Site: brandenburg
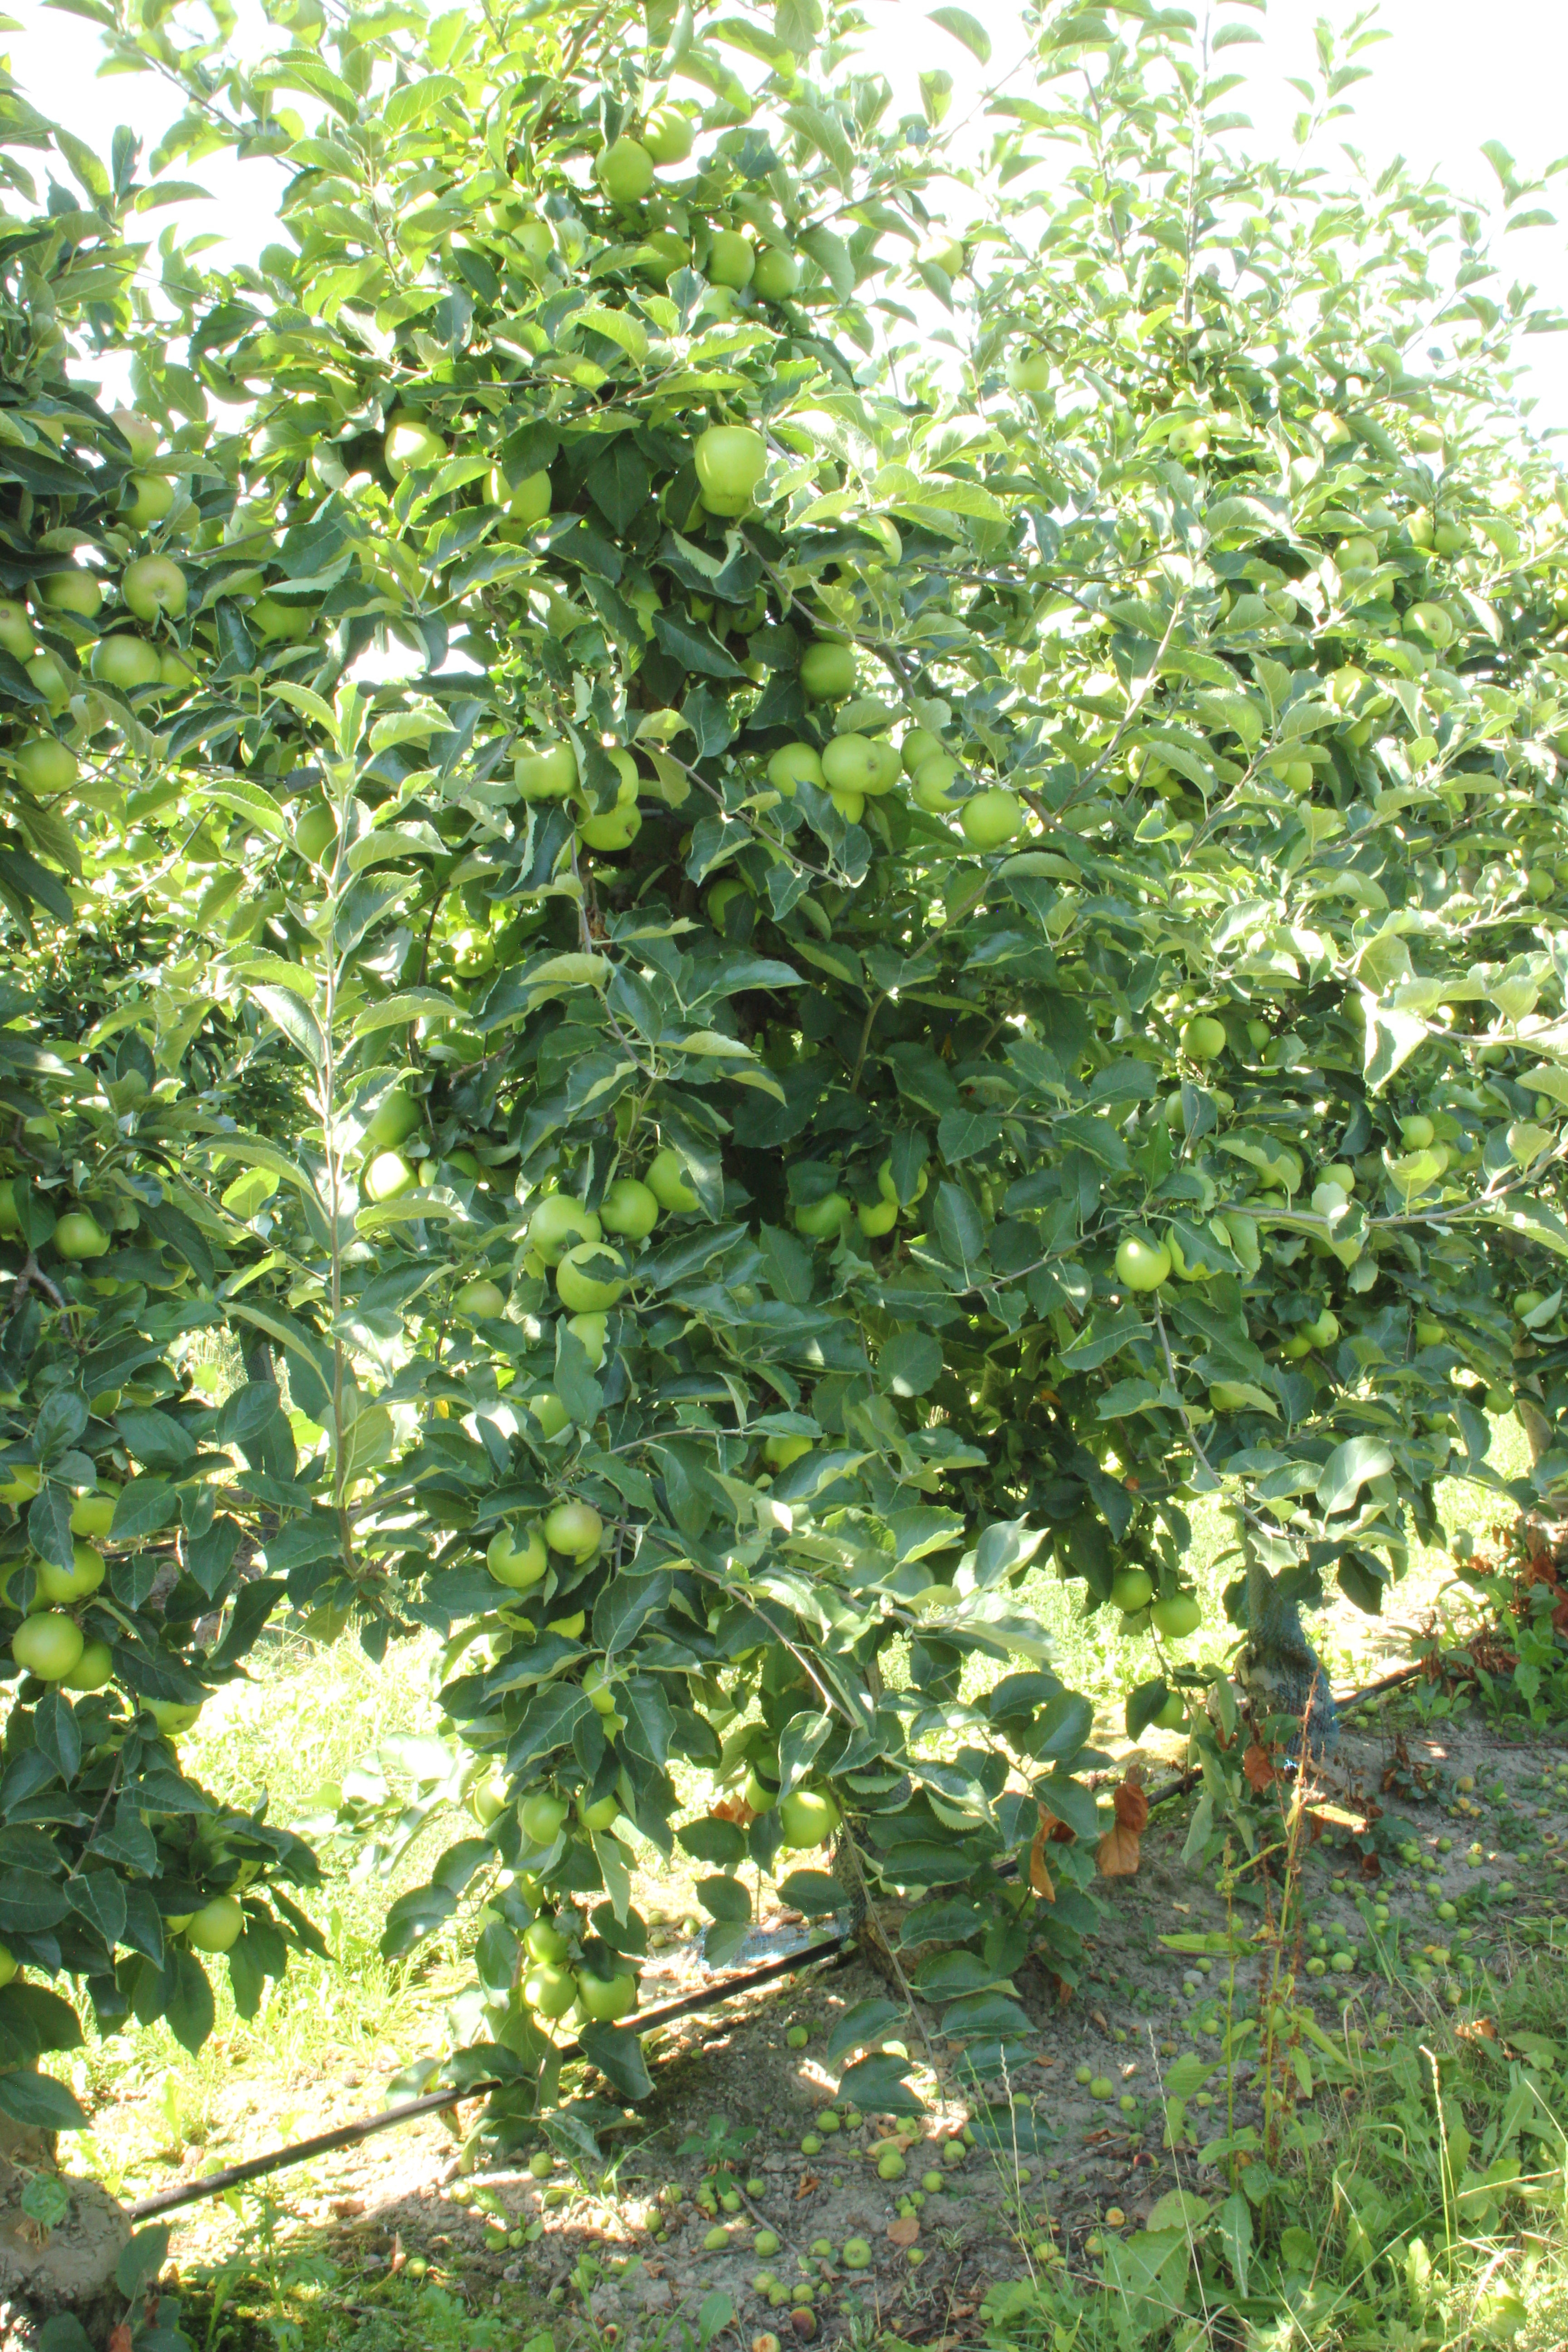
Growth stage (BBCH 77): Development of fruit